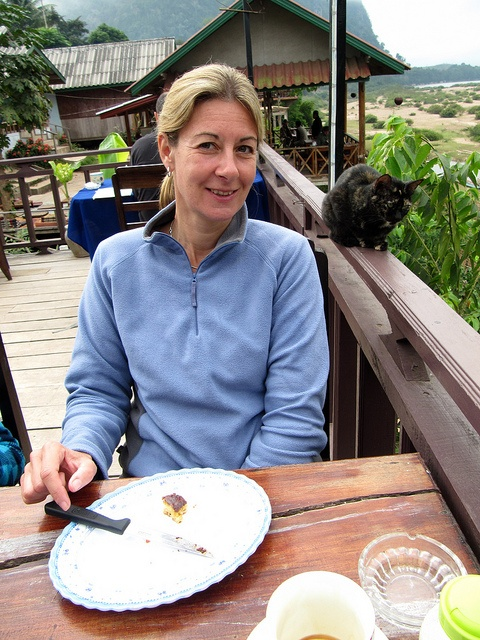
A woman on a deck having just finished eating
A cat laying on a banister next to a woman sitting at a table.
A cat on top of a rail next to a woman sitting at a table.
A lady has just about finished her plate with a knife.
A woman with a cat and an empty plate.